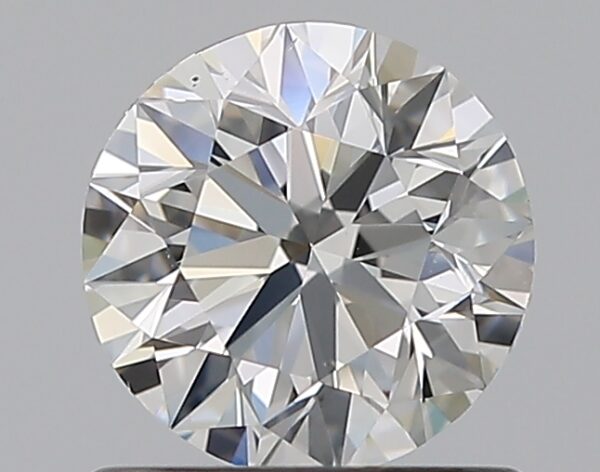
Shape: round
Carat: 0.8
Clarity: VS2
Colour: F
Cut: EX
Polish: EX
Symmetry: VG
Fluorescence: M
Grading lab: GIA
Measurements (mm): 5.88 x 5.94 x 3.7